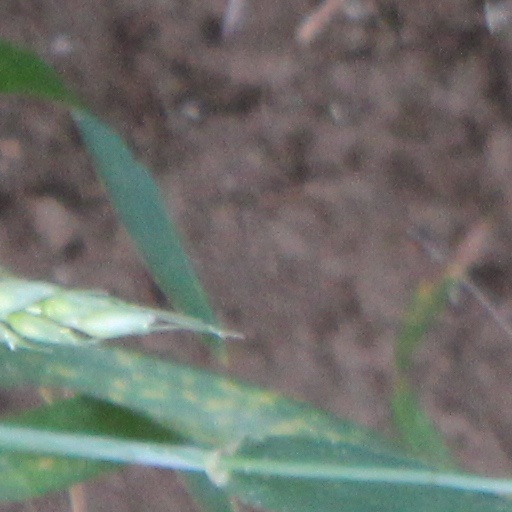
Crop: wheat